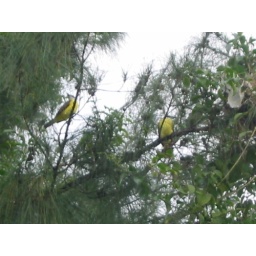
Kis-Kis-Kis Kadee! In a pine tree not far from a nest. Very common bird in the region, and familiar from Trinidad.